Raymond Clapper

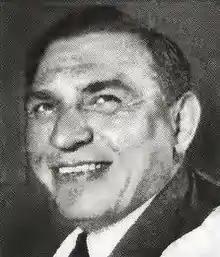

Raymond Lewis Clapper (May 30, 1892 – February 1, 1944) was an American journalist, commentator and news analyst for both radio and newspapers who was described in a "Life" magazine article as "one of America's ablest and most-respected journalists." Clapper died in a plane crash while covering the invasion of the Marshall Islands during World War II.